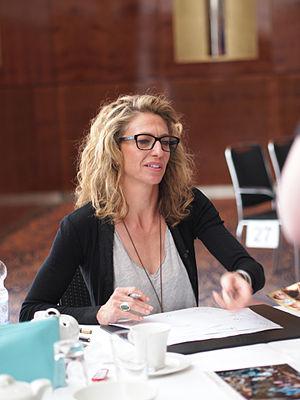
Stargate SG-1 ou La Porte des étoiles est une série télévisée américano-canadienne de science-fiction composée de 10 saisons, soit 214 épisodes de 42 minutes. Elle est créée par Brad Wright et Jonathan Glassner d'après le film Stargate, la porte des étoiles de Roland Emmerich. Elle est diffusée entre le 27 septembre 1997 et 17 mai 2002 sur Showtime, puis entre le 7 juin 2002 et le 13 mars 2007 sur Sci Fi Channel.